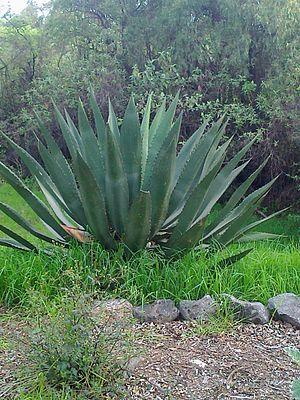
L'istle est une fibre végétale connue pour sa résistance, qui a été utilisée au Mexique depuis l'antiquité, étant une partie fondamentale de l'économie et la culture mexicaine au fil des ans. Elle provient principalement de l'agave lechuguilla, plante connue pour être la plus exploitée des temps anciens, ses fibres étaient utilisées comme fibres textiles et ses épines comme aiguilles.